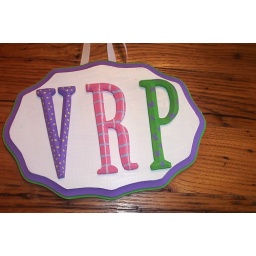
A wooden sign for Virginia's door with her initials. Hand painted by me.